Franchi SPAS-15

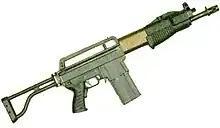
The Franchi SPAS-15, a smoothbore shotgun, used by the Italian Army.

The weapon is based on the SPAS-12, and has similar pump-action/semi-automatic firing modes. In semi-automatic mode, a gas piston drives a bolt carrier and rotating bolt. In pump-action mode, the same components are driven by sliding the fore-end backwards. Pump-action mode is required to reliably fire low-pressure (less lethal) ammunition such as tear gas rounds or less-lethal bean bags. Switching between firing modes is done by pressing a button above the foregrip, and sliding the foregrip slightly forwards or backwards. The barrel is chrome lined and features screw-in choke tubes.